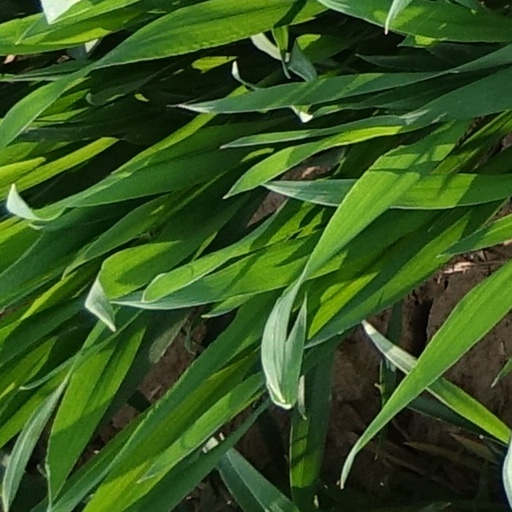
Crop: wheat